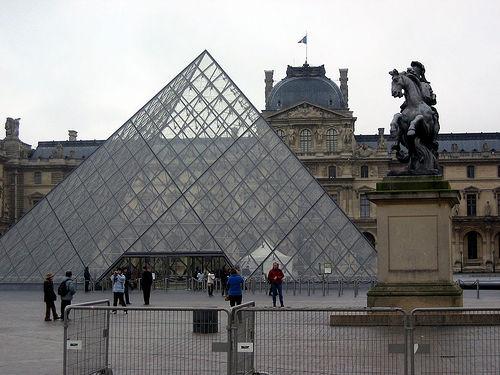
Weather: cloudy or overcast